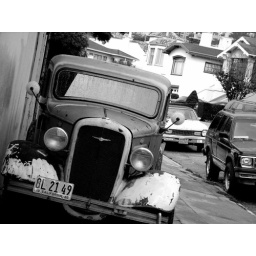
This 36 Chevy truck lived next to the Latino market near City College for quite a while.